Yordano Ventura

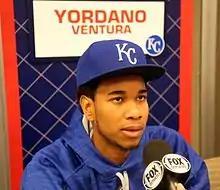
Ventura talking to the media before the 2015 World Series

In April 2015, Ventura was involved in bench-clearing incidents in three consecutive starts. During an April 12 game against the Los Angeles Angels, Ventura stared down Mike Trout after a single up the middle. After Trout scored later in the inning, Ventura again confronted him and the benches cleared. During a game against the Oakland Athletics on April 18, 2015, Ventura was ejected for the first time in his MLB career after intentionally hitting Brett Lawrie with a pitch. On April 22, Ventura was fined an undisclosed amount and was not suspended for any games. The next day, Ventura exchanged words with White Sox outfielder Adam Eaton that Ventura was thought to have instigated as he fielded Eaton's ground ball, which initiated a bench-clearing brawl between the two teams. Five total players, including Ventura, were ejected. On April 25, 2015, Ventura was suspended for seven games. He had the option to appeal but dropped it on April 30, so the suspension would take effect.